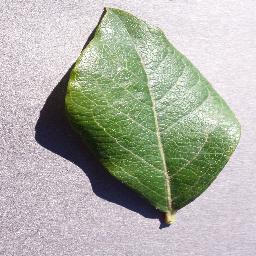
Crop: blueberry
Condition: healthy